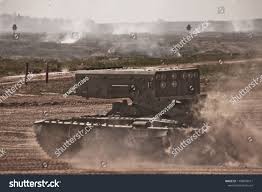
Label: Self Propelled Artillery